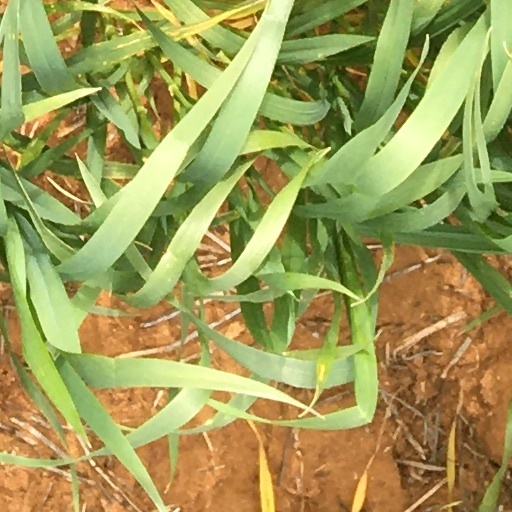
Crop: wheat